Methamphetamine

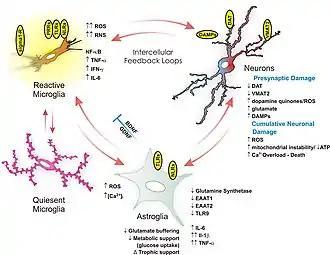
This diagram depicts the neuroimmune mechanisms that mediate methamphetamine-induced neurodegeneration in the human brain. The NF-κB-mediated neuroimmune response to methamphetamine use which results in the increased permeability of the blood–brain barrier arises through its binding at and activation of sigma receptors, the increased production of reactive oxygen species (ROS), reactive nitrogen species (RNS), and damage-associated molecular pattern molecules (DAMPs), the dysregulation of glutamate transporters (specifically, EAAT1 and EAAT2) and glucose metabolism, and excessive Ca ion influx in glial cells and dopamine neurons.

Methamphetamine is directly neurotoxic to dopaminergic neurons in both lab animals and humans. Excitotoxicity, oxidative stress, metabolic compromise, UPS dysfunction, protein nitration, endoplasmic reticulum stress, p53 expression and other processes contributed to this neurotoxicity. In line with its dopaminergic neurotoxicity, methamphetamine use is associated with a higher risk of Parkinson's disease. In addition to its dopaminergic neurotoxicity, a review of evidence in humans indicated that high-dose methamphetamine use can also be neurotoxic to serotonergic neurons. It has been demonstrated that a high core temperature is correlated with an increase in the neurotoxic effects of methamphetamine. Withdrawal of methamphetamine in dependent persons may lead to post-acute withdrawal which persists months beyond the typical withdrawal period.